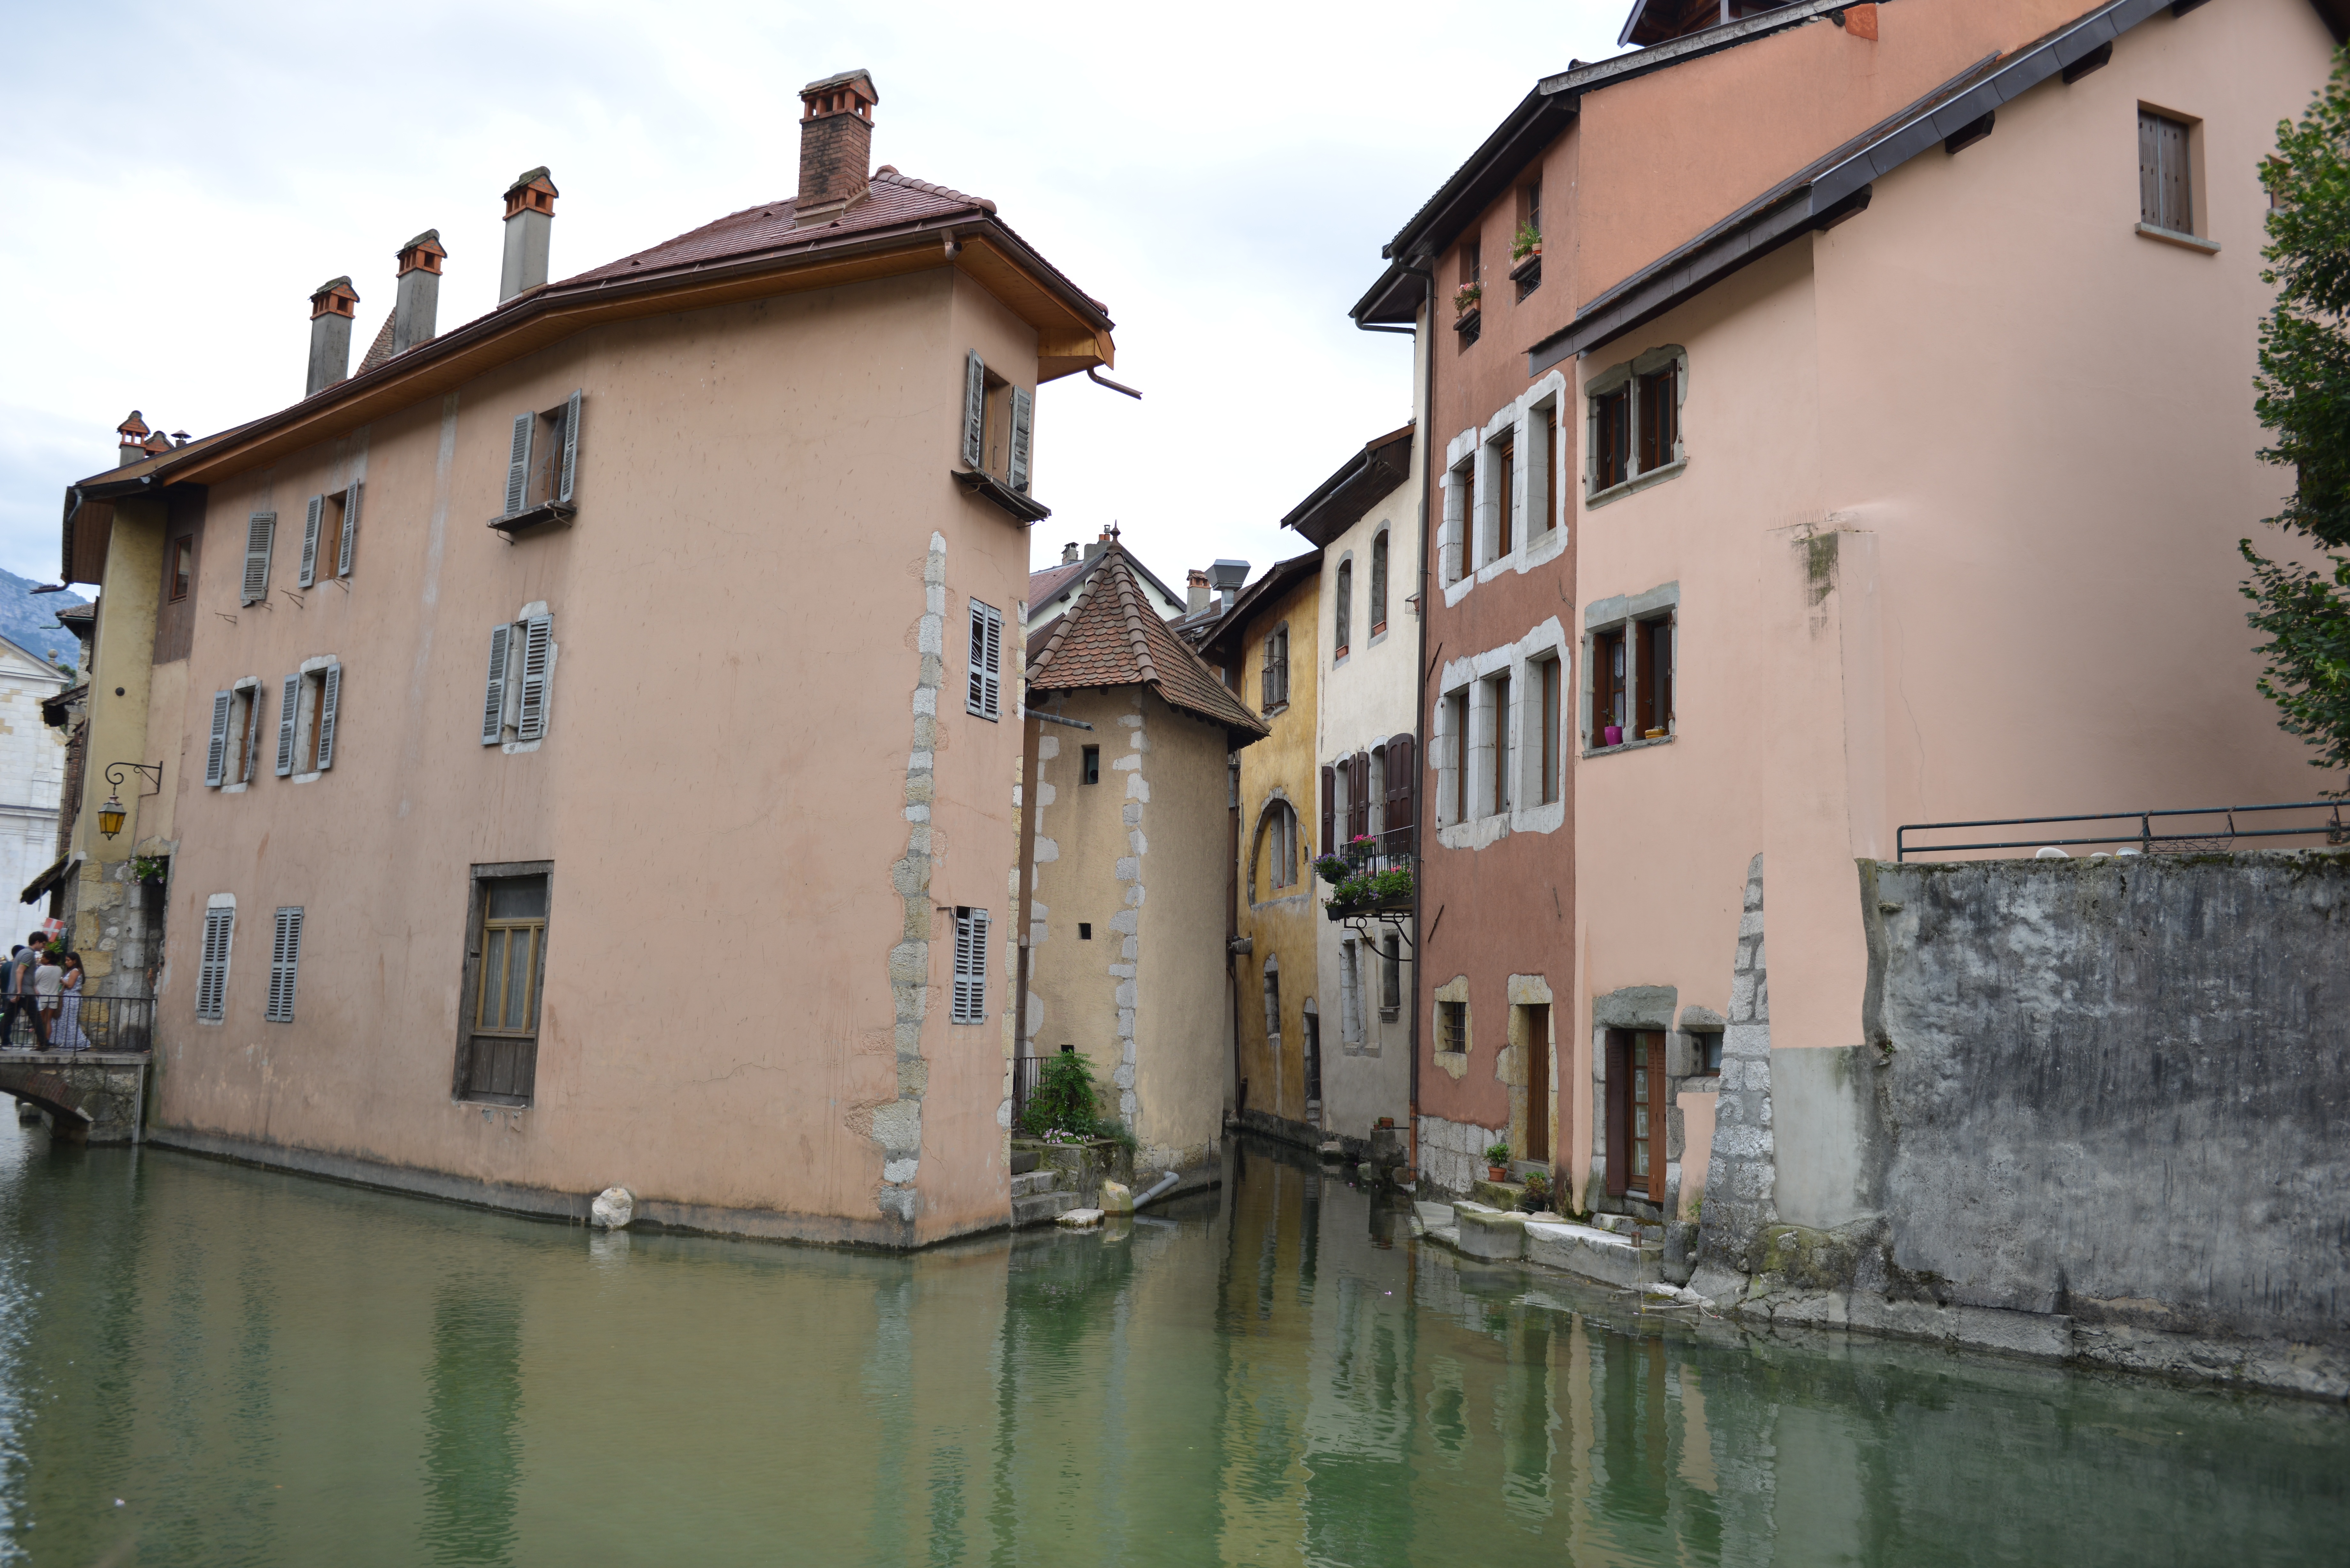
house, town, river, canal, village, cottage, facade, property, waterway, life, culture, pure, neighbourhood, geographical feature